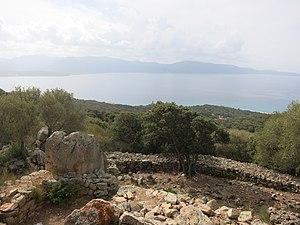
Castello di Cuntorba Edifice toréen datant de l’âge du bronze (environ 1 500 ans avant Jesus-Christ), le Castello de Cuntorba est un des plus grands castelli de Corse. Situé sur la commune d'Olmeto, au-dessus du golfe de Valinco, il est ceint d’un mur de 94 mètres de long et d'environ 2,5 mètres de large. Le monument central est une pièce circulaire d’un diamètre de 4 mètres. Un long couloir de 8 mètres conduit à la pièce principale, appelée la Torra. This building is indexed in the Base Mérimée, a database of architectural heritage maintained by the French Ministry of Culture,
Cet article recense les monuments historiques de la Corse-du-Sud, en France.
Olmeto est une commune française située dans la circonscription départementale de la Corse-du-Sud et le territoire de la collectivité de Corse. Elle appartient à l'ancienne piève d'Istria dont elle était le chef-lieu.